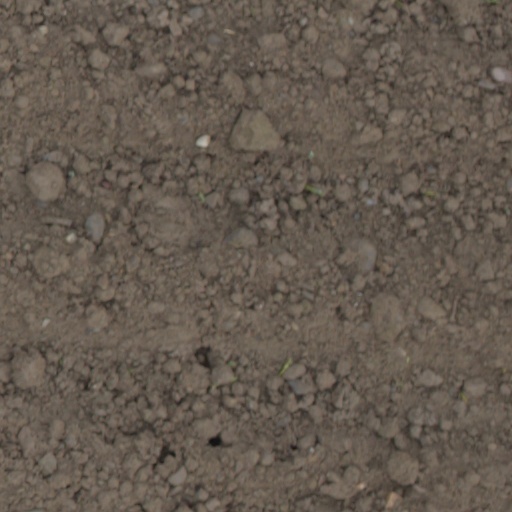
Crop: wheat